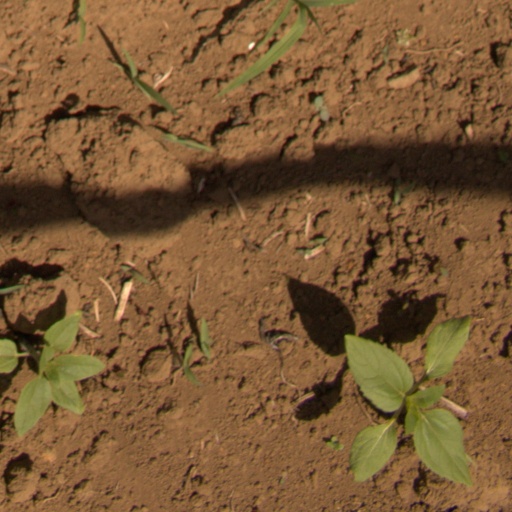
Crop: Jerusalem artichoke